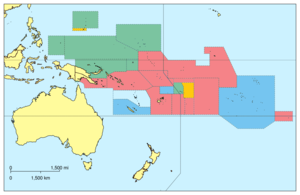
Carte coloniale de l'Oceanie 1914
L’Océanie est une région du monde qui n'est pas un continent stricto sensu. Cependant, cette région étant souvent assimilée à un continent par les géographes, on peut la considérer comme le moins étendu des continents émergés de la Terre. Située dans l'océan Pacifique, elle s'étend sur une superficie de 8 525 989 km² et comprend plus de 38 millions d'habitants, répartis entre seize États indépendants et quinze territoires. Elle englobe toutes les terres situées entre l'Asie et l'Amérique, ainsi qu'une partie de l'archipel malais. Elle est divisée en quatre régions : l'Australasie, la Micronésie, la Mélanésie et la Polynésie. L'archipel d'Hawaï fait également partie de l'Océanie.